Dominique-Ceslas Gonthier

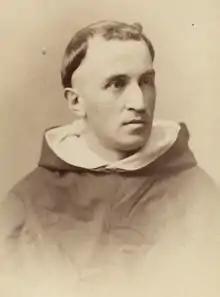

Dominique-Ceslas Gonthier (22 September 1853 – 16 June 1917) was a Canadian Roman Catholic priest, Dominican, author, and professor.